Andy Yiadom

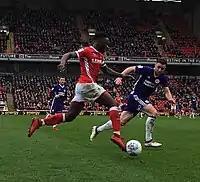
Yiadom (in red) playing for Barnsley in 2018.

Yiadom joined Barnsley in May 2016 for a free transfer, on a two-year contract. He made 32 appearances for Barnsley in his first season, helping them retain Championship status impressing at right back. He was offered a new deal by Barnsley on 30 July 2017, which he turned down.